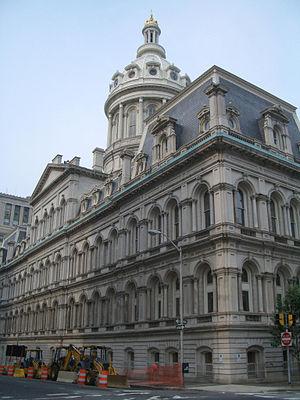
Baltimore est une ville du Nord-Est des États-Unis située dans l'État du Maryland. Constituant un des plus grands ports maritimes de la côte est, la ville abrite la prestigieuse université Johns-Hopkins et, dans sa banlieue, un campus de l'université du Maryland. Toutefois, un quart de sa population vit sous le seuil de pauvreté, ce qui la classe en 56ᵉ position des villes les plus pauvres des États-Unis. À noter que 11 % de la population était sans emploi en 2012.